Verena Herzog

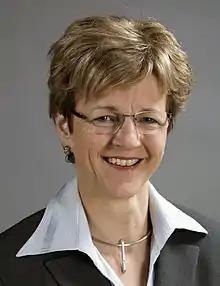
Verena Herzog (2019)

Verena Herzog (born 7 February 1956) is a Swiss politician who served on the National Council (Switzerland) for the Swiss People's Party from 2013 to 2023.